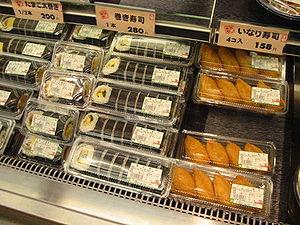
Le gimbap est un en-cas ou un repas très populaire en Corée. Il est fait de riz blanc, d'huile de sésame grillé et divers autres ingrédients, l'ensemble étant roulé dans une algue séchée du genre Porphyra, servi froid et coupé en tranches de la taille d'une bouchée. Le gimbap est souvent mangé lors des pique-niques ou d’événements en extérieur, ou comme un déjeuner léger avec du kimchi.